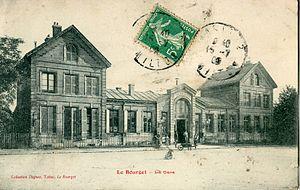
La gare du Bourget est une gare ferroviaire française de la ligne de La Plaine à Hirson et de la ligne de Sartrouville à Noisy-le-Sec, située sur le territoire de la commune du Bourget, dans le département de la Seine-Saint-Denis en région Île-de-France. La gare est également limitrophe, au sud, de la commune de Drancy et très proche de la limite communale avec La Courneuve à l'ouest.